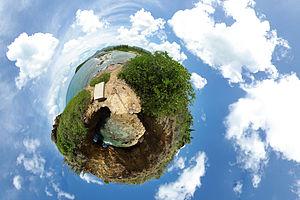
Super Mario Galaxy est un jeu vidéo de plates-formes développé par Nintendo EAD Tokyo sous la direction de Yoshiaki Koizumi. Le jeu est édité sur Wii par Nintendo en novembre 2007, près d'un an après la sortie de la console, dans les trois pôles du marché : le Japon, l'Amérique du Nord et l'Europe. Dans la série principale des Super Mario, c'est le troisième jeu de plates-formes en trois dimensions après Super Mario 64 et Super Mario Sunshine, jeux vidéo dont Koizumi est déjà respectivement le réalisateur assistant et le réalisateur. C'est également le premier épisode destiné à la Wii, qui connaît un second épisode sorti en 2010, Super Mario Galaxy 2.